A Perfect Day (2008 film)

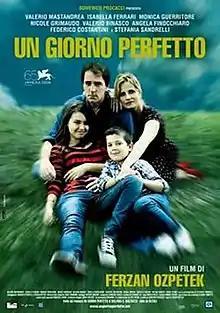

A Perfect Day is a 2008 Italian drama film directed by Ferzan Özpetek. It is based on a novel with the same name by Melania Mazzucco.